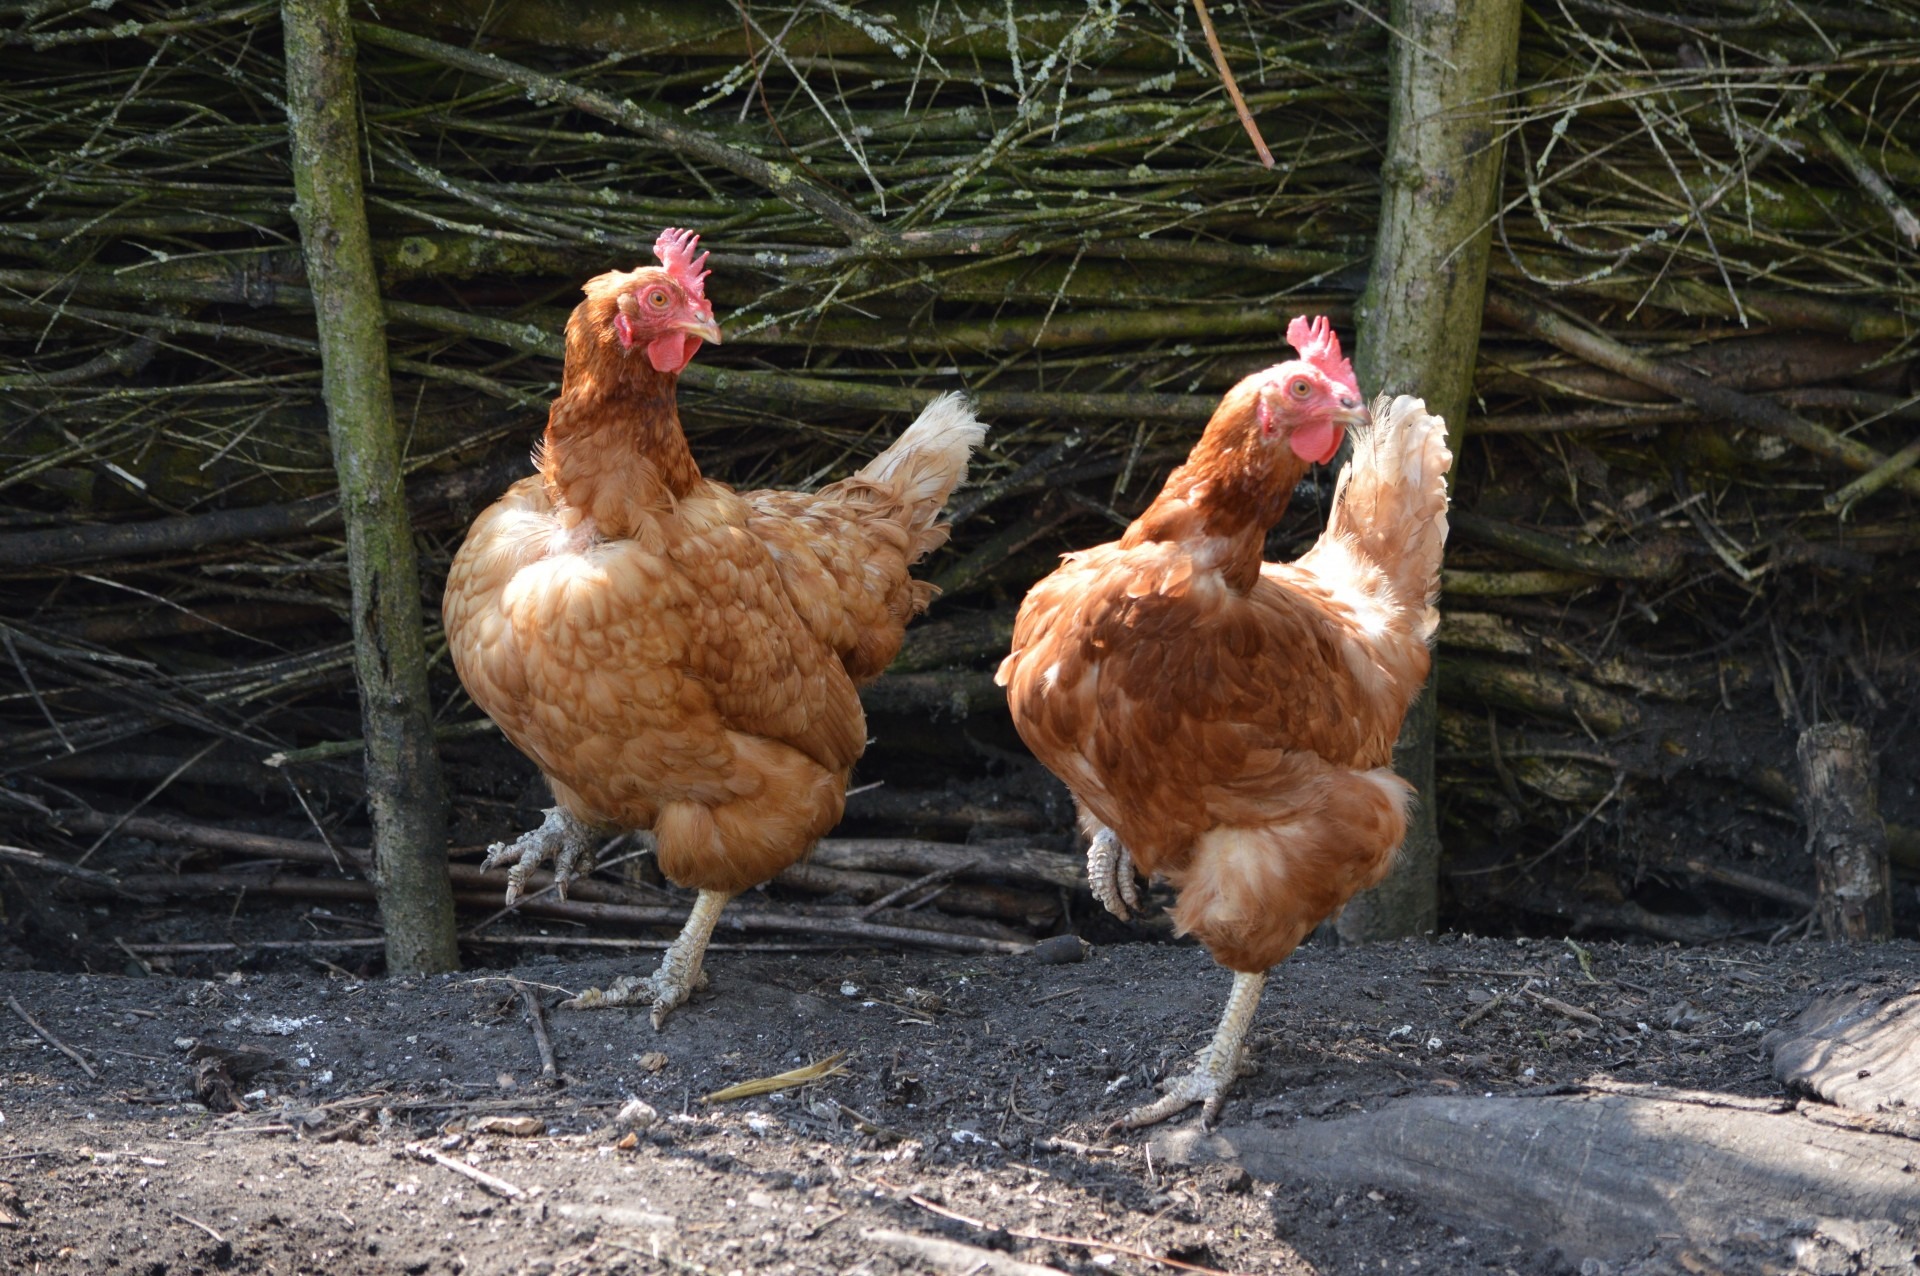
bird, wing, farm, animal, cute, food, red, beak, livestock, fresh, brown, healthy, eat, meat, feather, chicken, fowl, variety, fauna, egg, plumage, peck, poultry, hen, outdoors, birds, galliformes, vertebrate, funny, scratch, dancing, feathered, domestic, clocks, farmyard, organic, combs, chickens, wattles, phasianidae, protein, types, omnivore, human consumption, speices